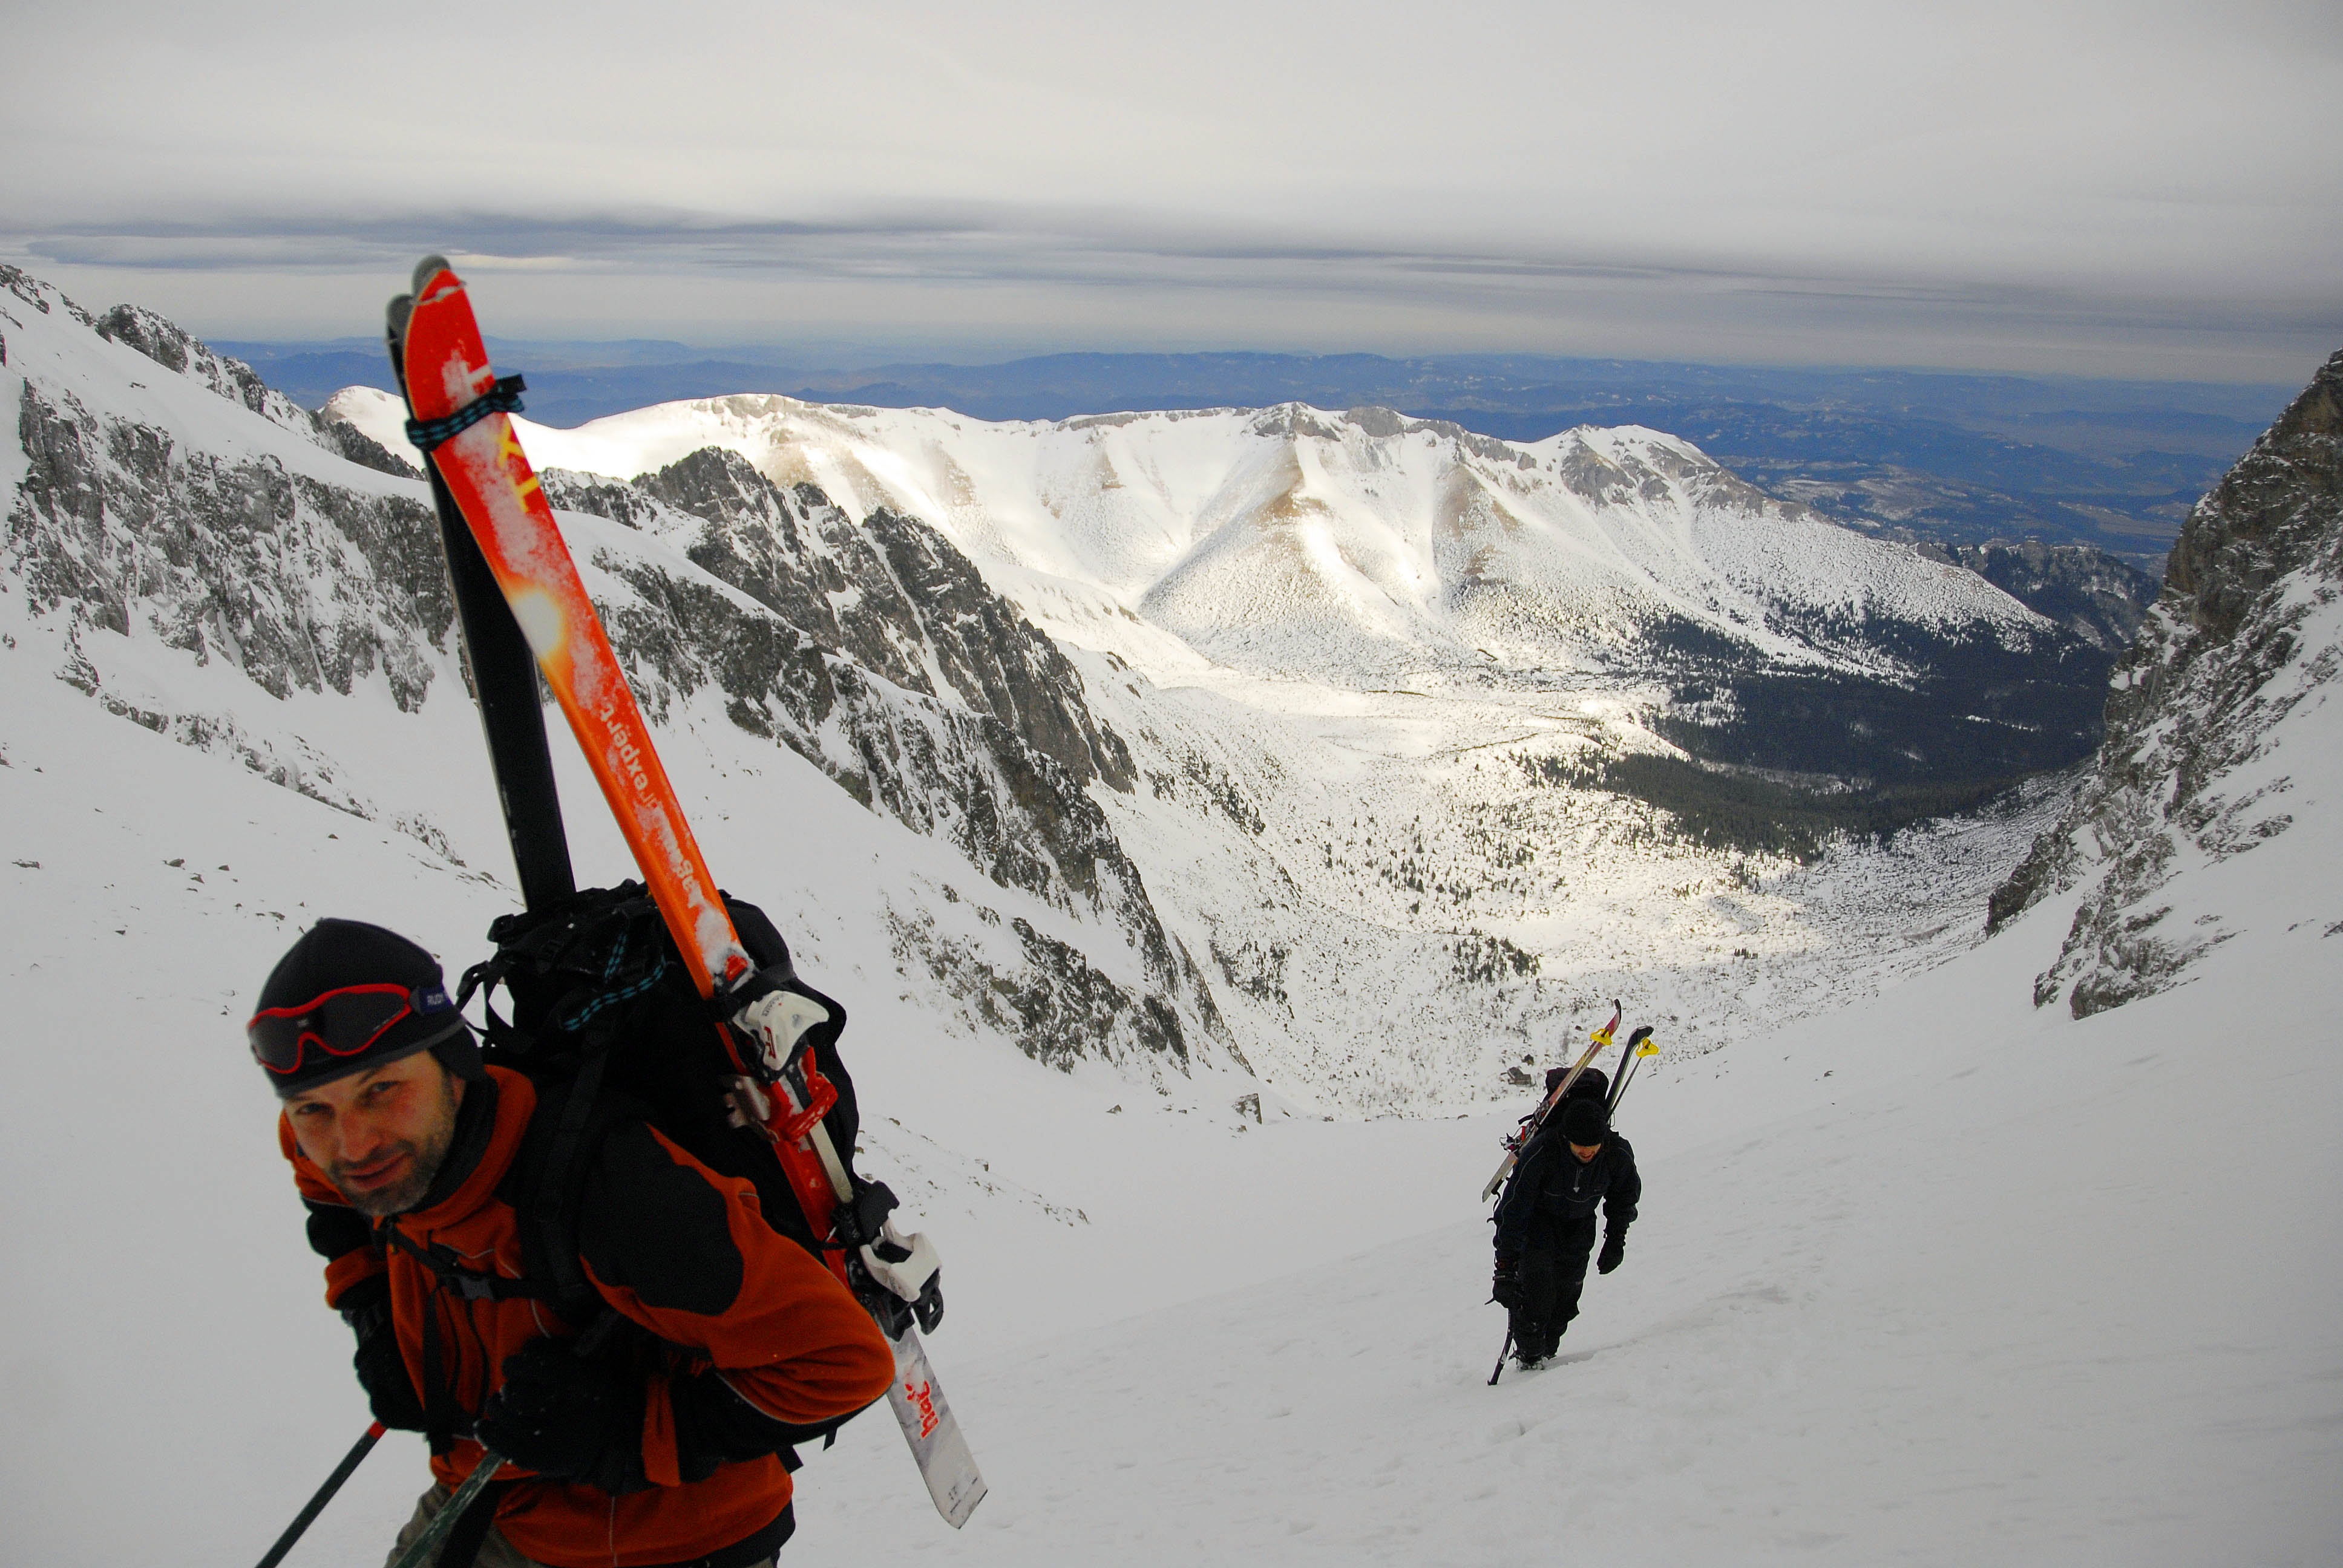
mountain, snow, winter, adventure, mountain range, extreme sport, summit, sports equipment, mountaineering, winter sport, sports, mountains, ski, ski touring, ski mountaineering, ski equipment, mountainous landforms, geological phenomenon, mountain guide